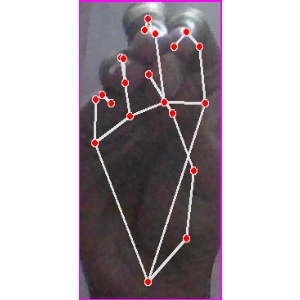
अक्षर: ङ